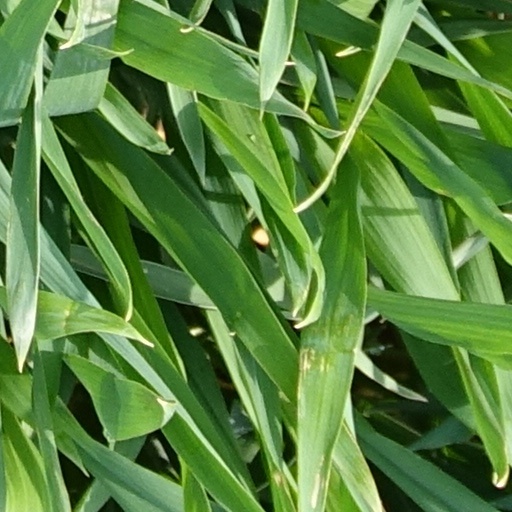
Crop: wheat